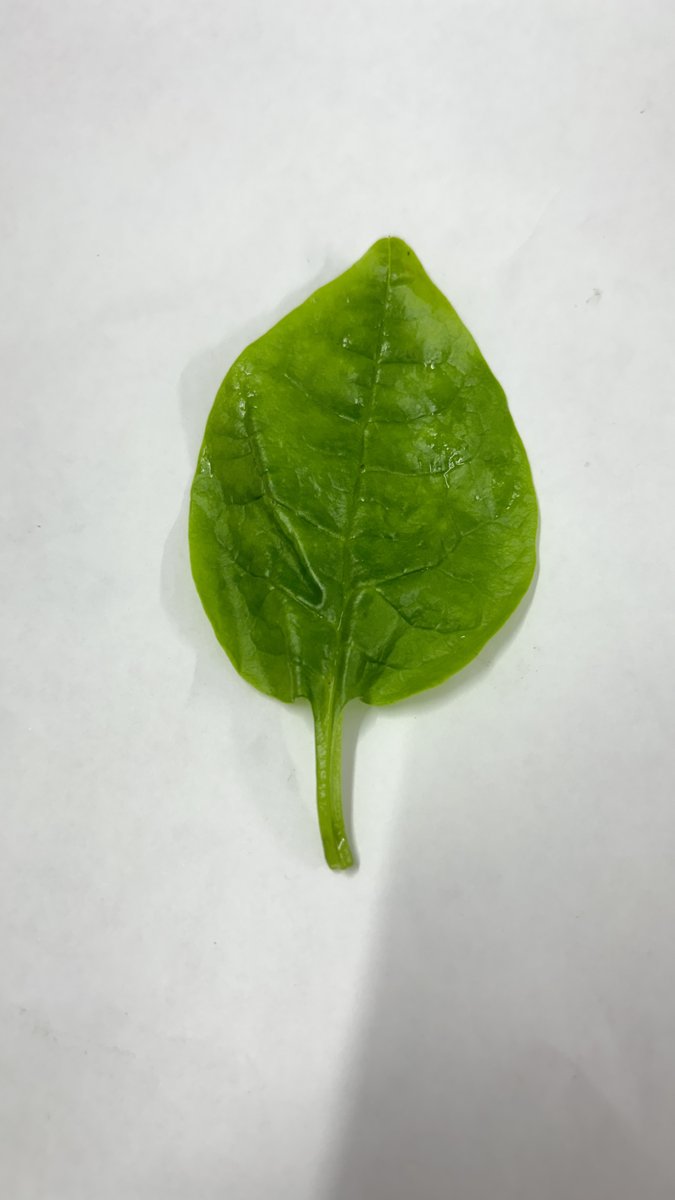
Label: Healthy-Leaf